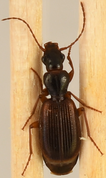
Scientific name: Cymindis neglecta
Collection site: Bartlett Experimental Forest NEON (BART), plot BART_068